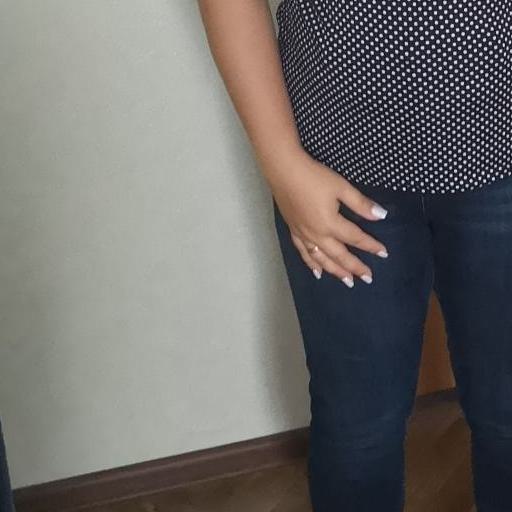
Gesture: no_gesture